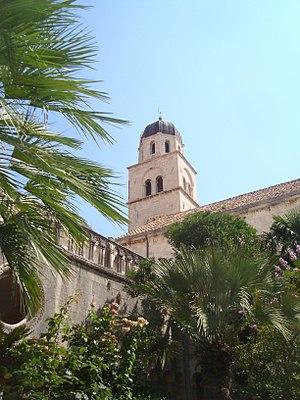
Le clocher vu cloitre roman du monastère franciscain de Dubrovnik en Croatie